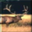
Label: deer